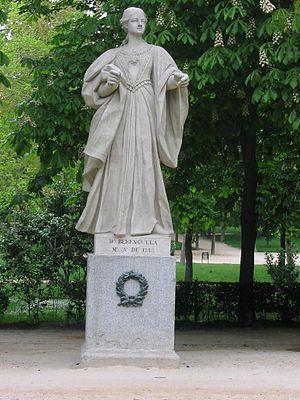
Le parc du Retiro est un grand parc de 125 hectares et plus de 15 000 arbres situé à Madrid. Il fut créé entre 1630 et 1640.